Greece–Poland relations

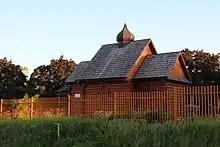
Saints Constantin and Helene church in Zgorzelec, co-funded by the Polish Greek minority

A cultural and scientific cooperation treaty was signed between Greece and Poland in Athens in 1976, and a double tax avoidance agreement was signed in Athens in 1987.